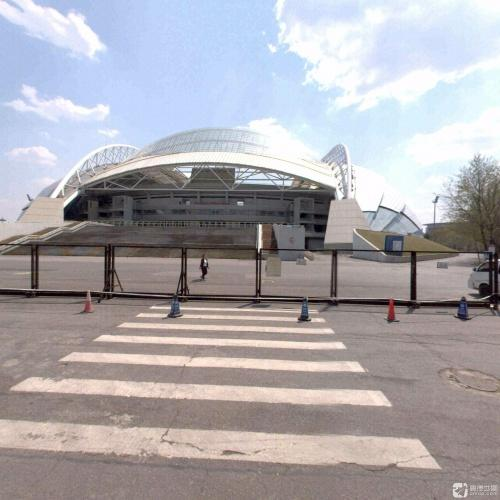
地标名称：沈阳奥林匹克体育中心
所在城市：沈阳市·浑南区